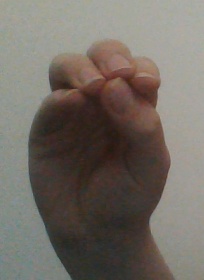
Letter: ha